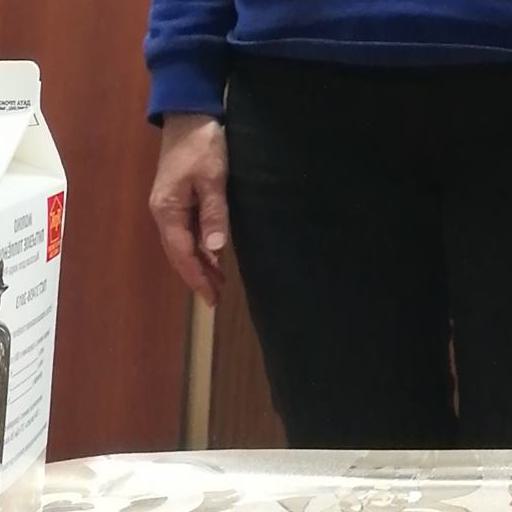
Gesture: no_gesture